William Marsden (surgeon)

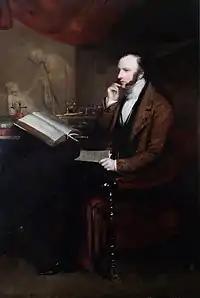
William Marsden by Thomas Henry Illidge.

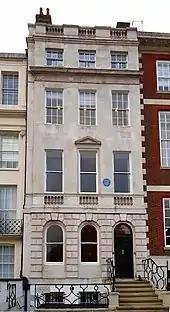
Marsden's house on Lincoln's Inn Fields, close to the Royal College of Surgeons

William Marsden (August 1796 – 16 January 1867) was an English surgeon whose main achievements are the founding of two presently well-known hospitals, the Royal Free Hospital (in 1828) and the Royal Marsden Hospital (in 1851).